El Silbón

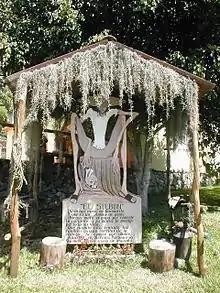
Effigy of The Silbón in the theme park la Venezuela de Antier.

El Silbón (The Whistler) is a legendary figure in Venezuela, associated especially with Los Llanos region, usually described as a lost soul. The legend arose in the middle of the 19th century.